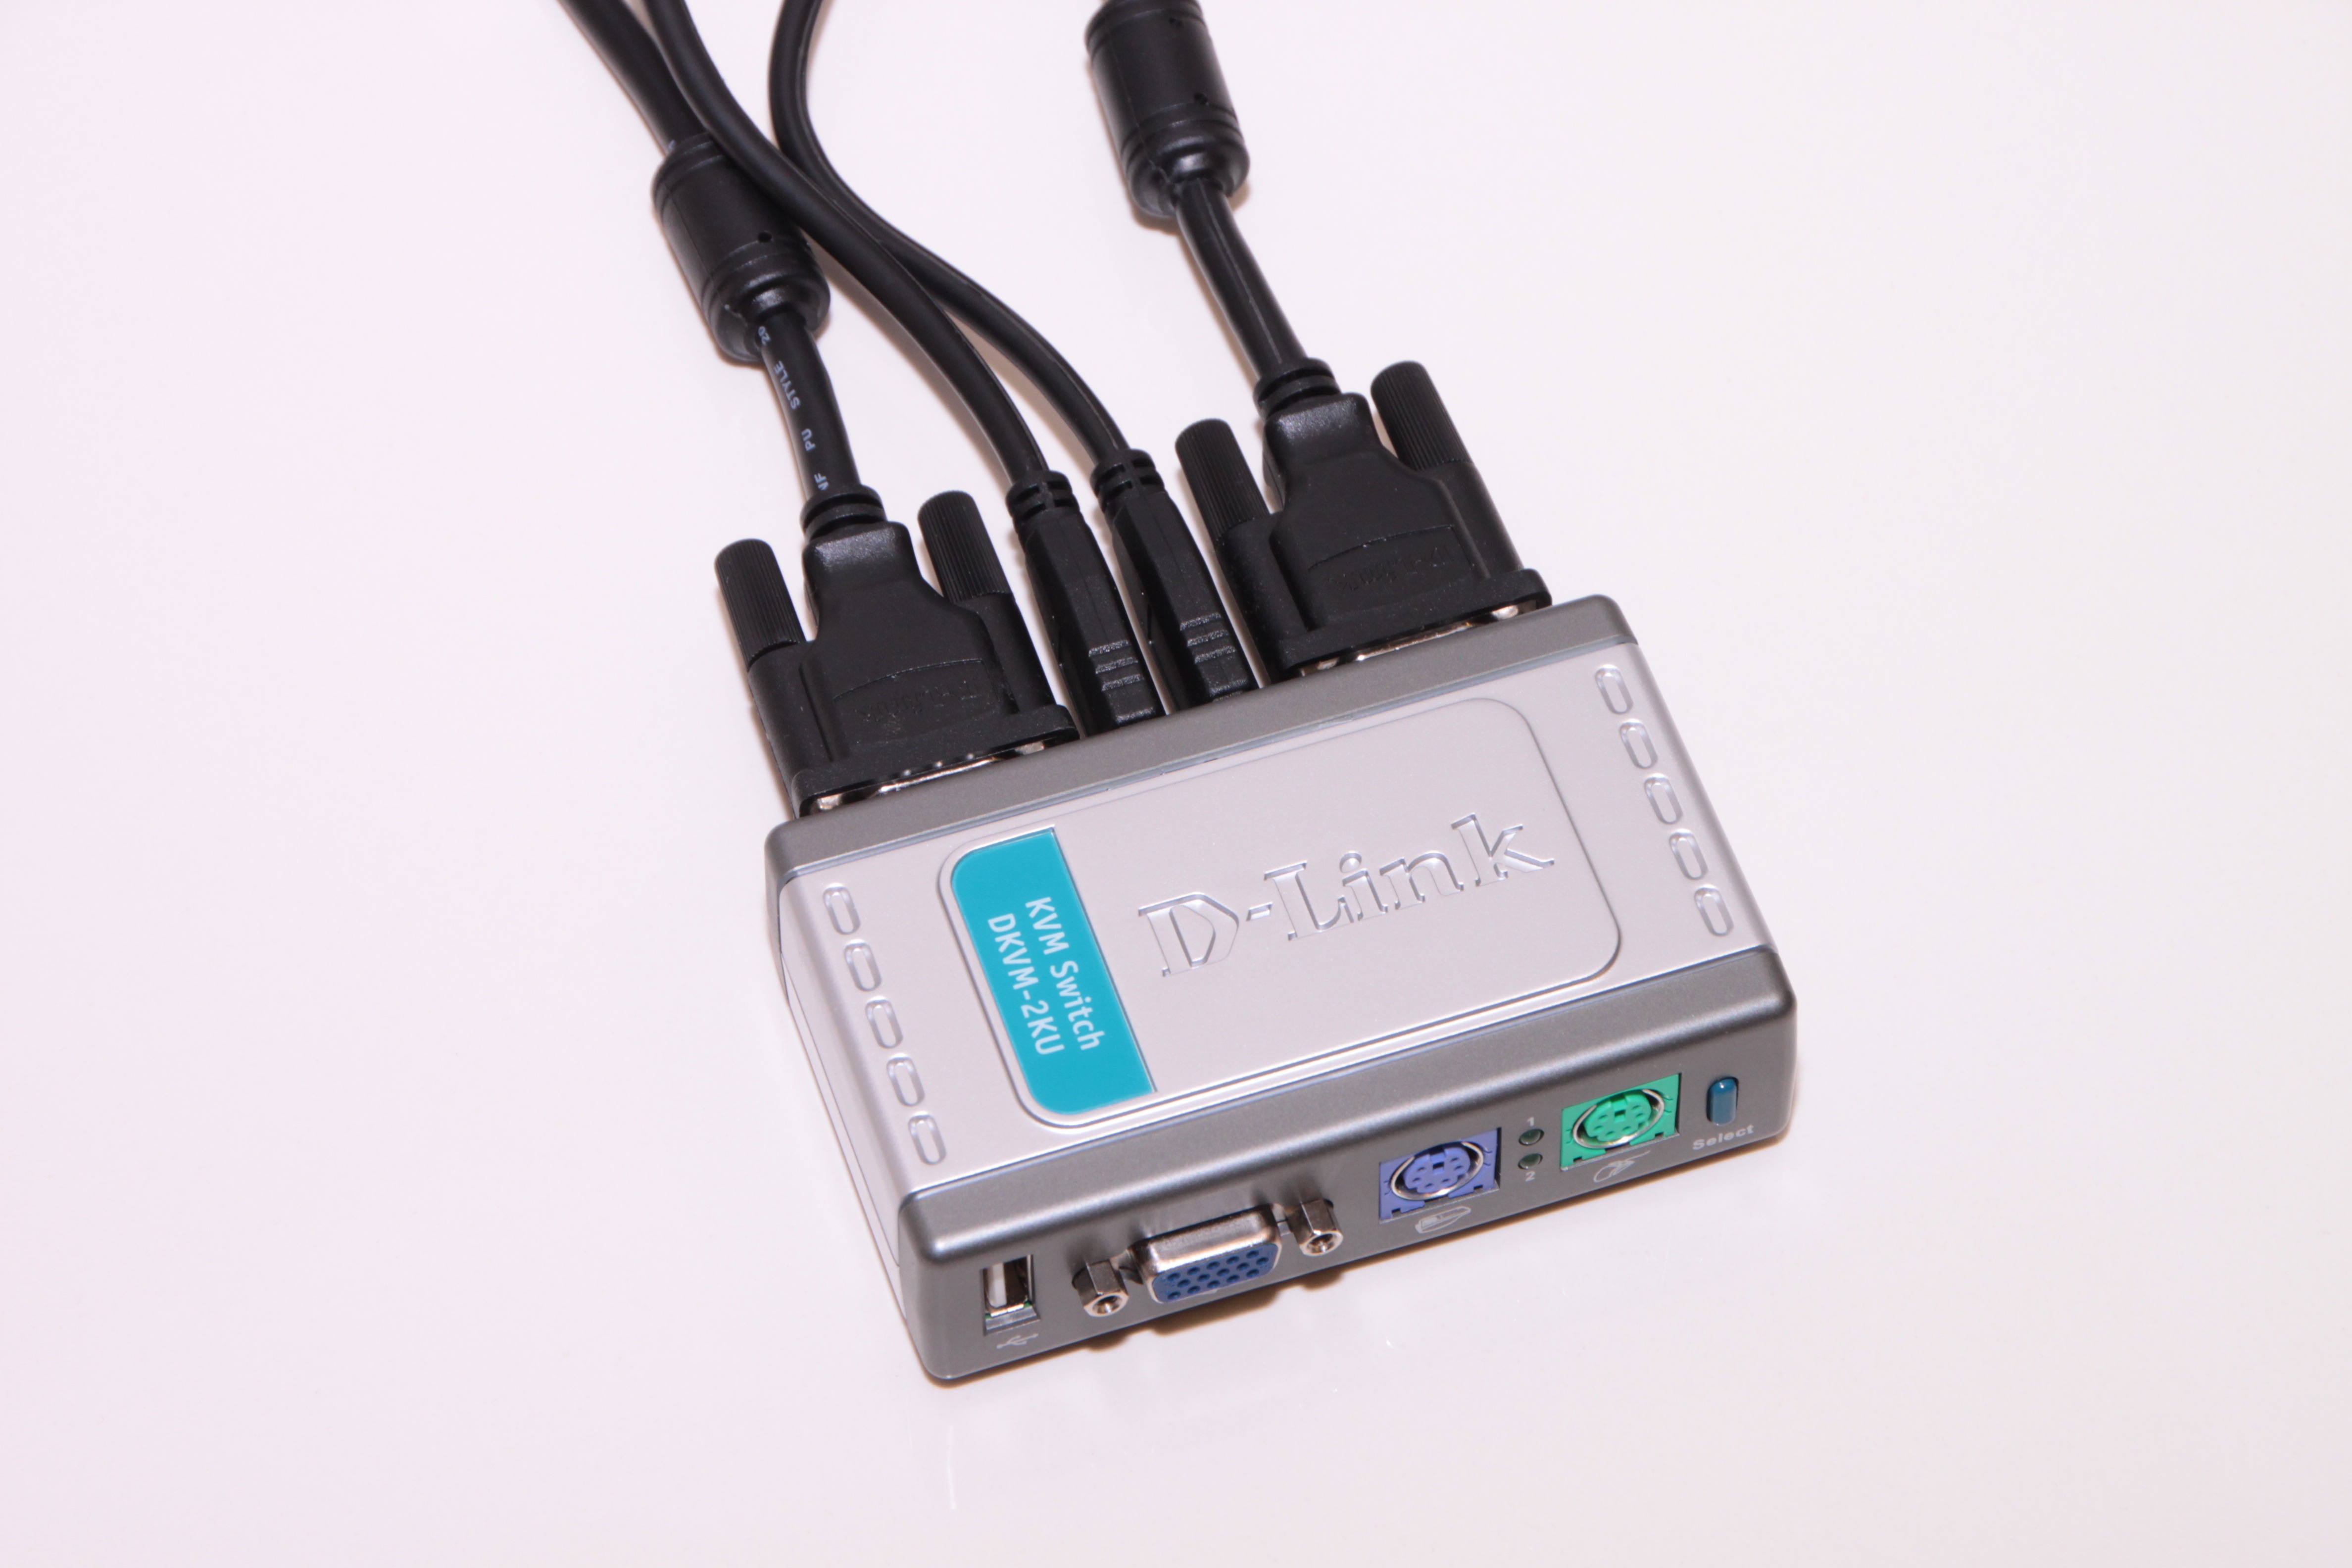
hand, technology, port, switch, product, electronics, usb, computers, editorial, microcontroller, electronic device, electronics accessory, d link, dkvm, ps 2